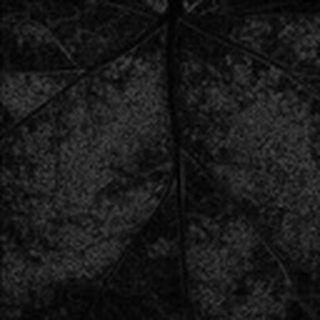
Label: cotton_aphids